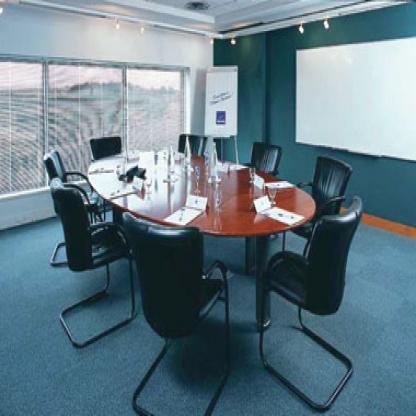
Scene: Indoor